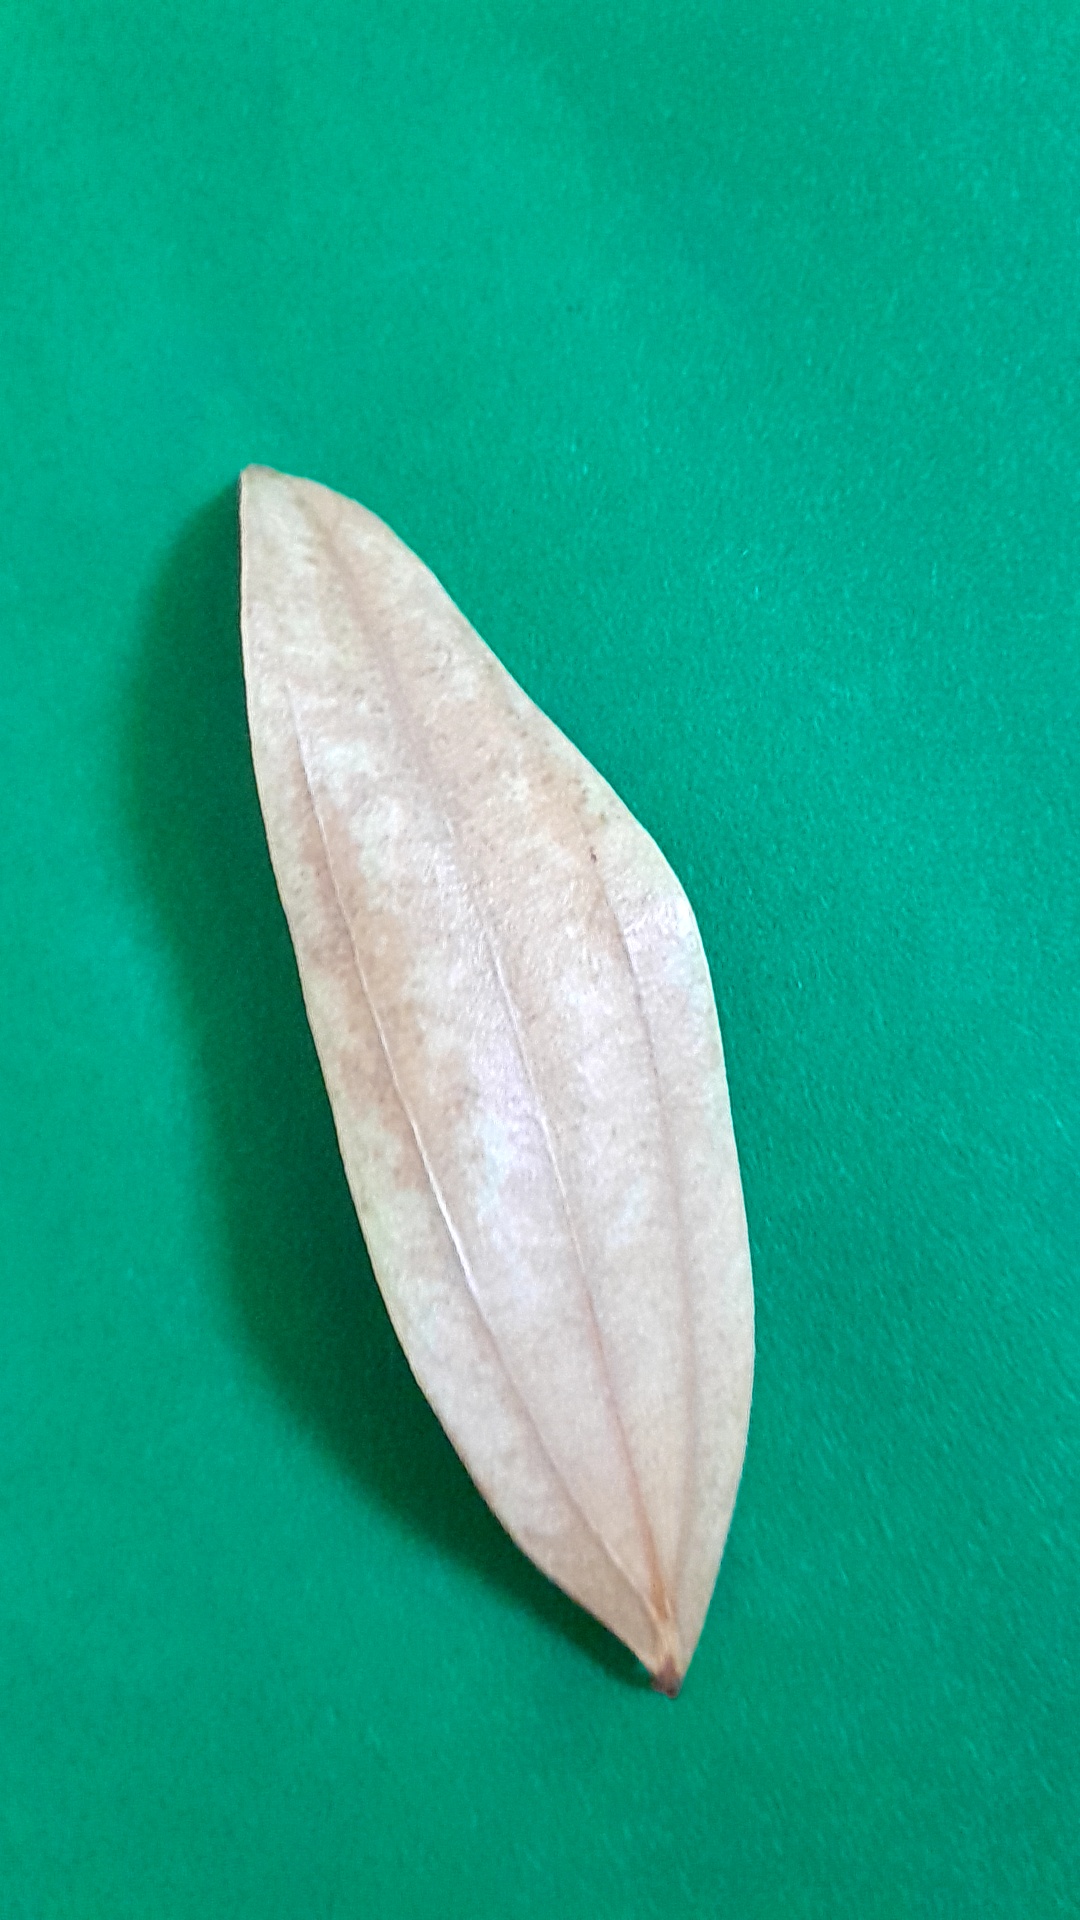
Label: Dry Leaf